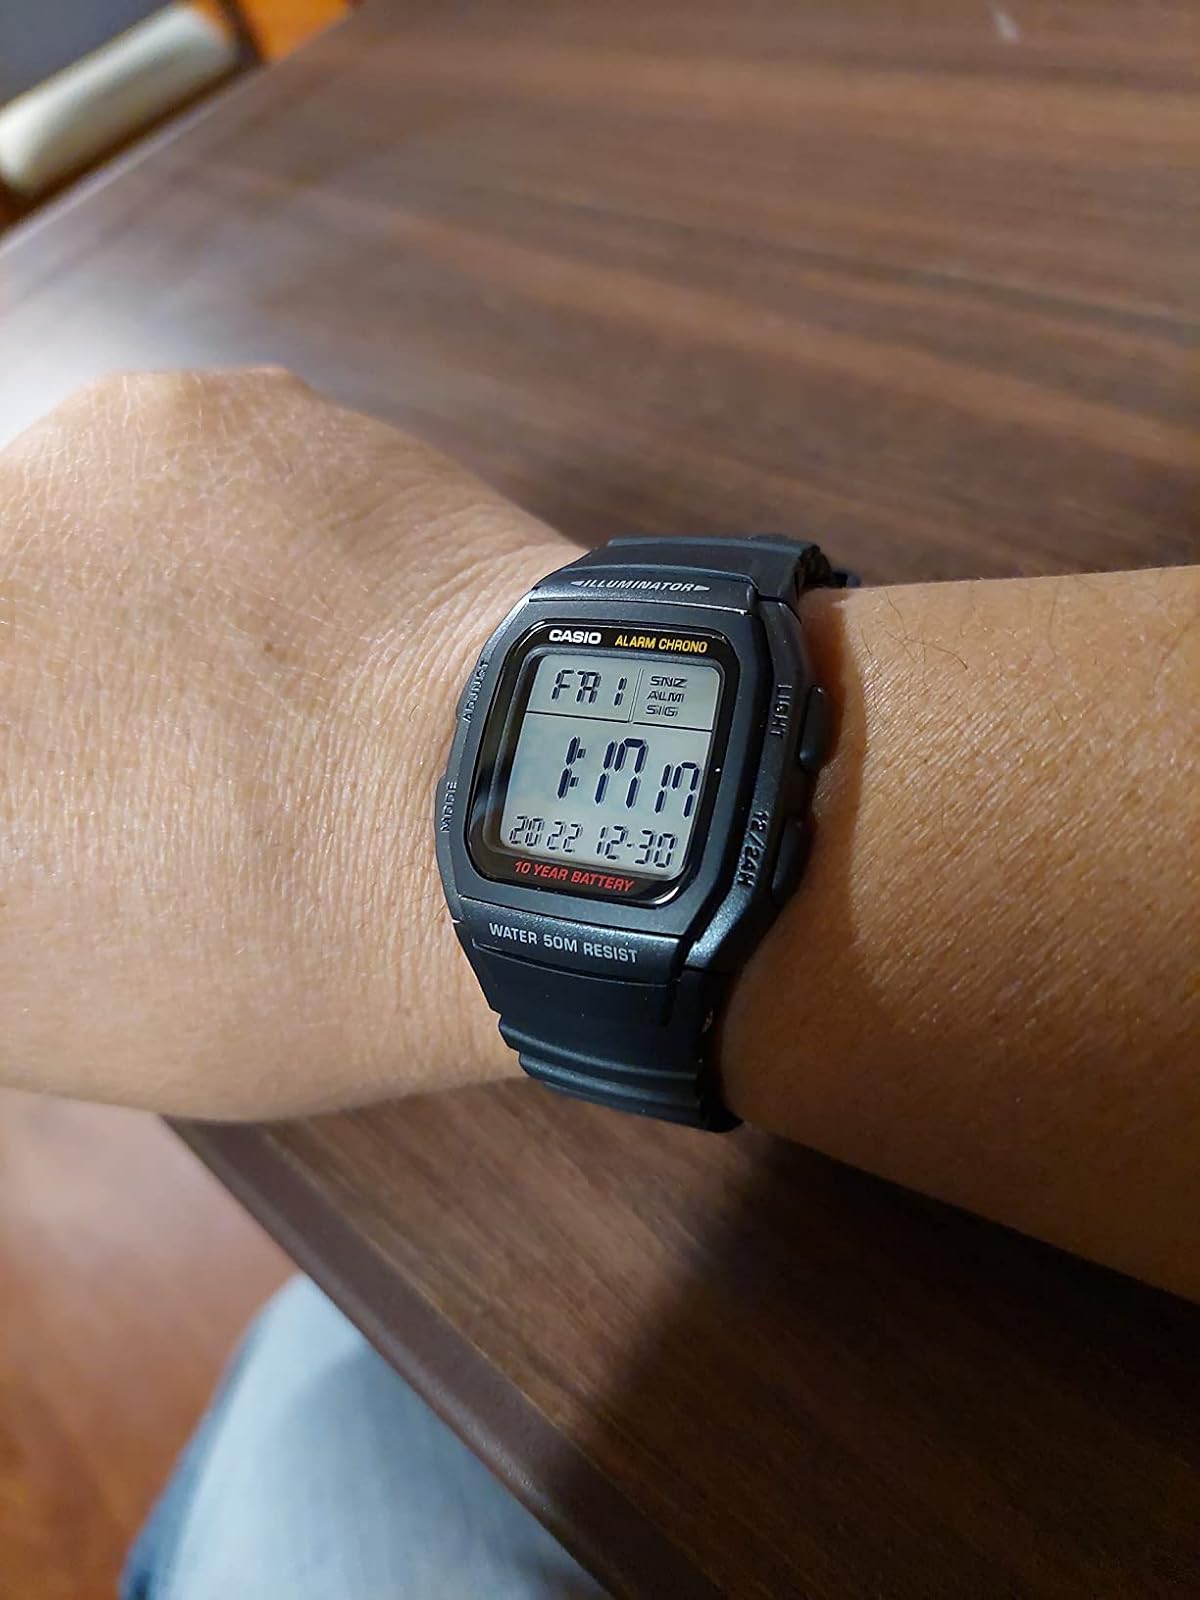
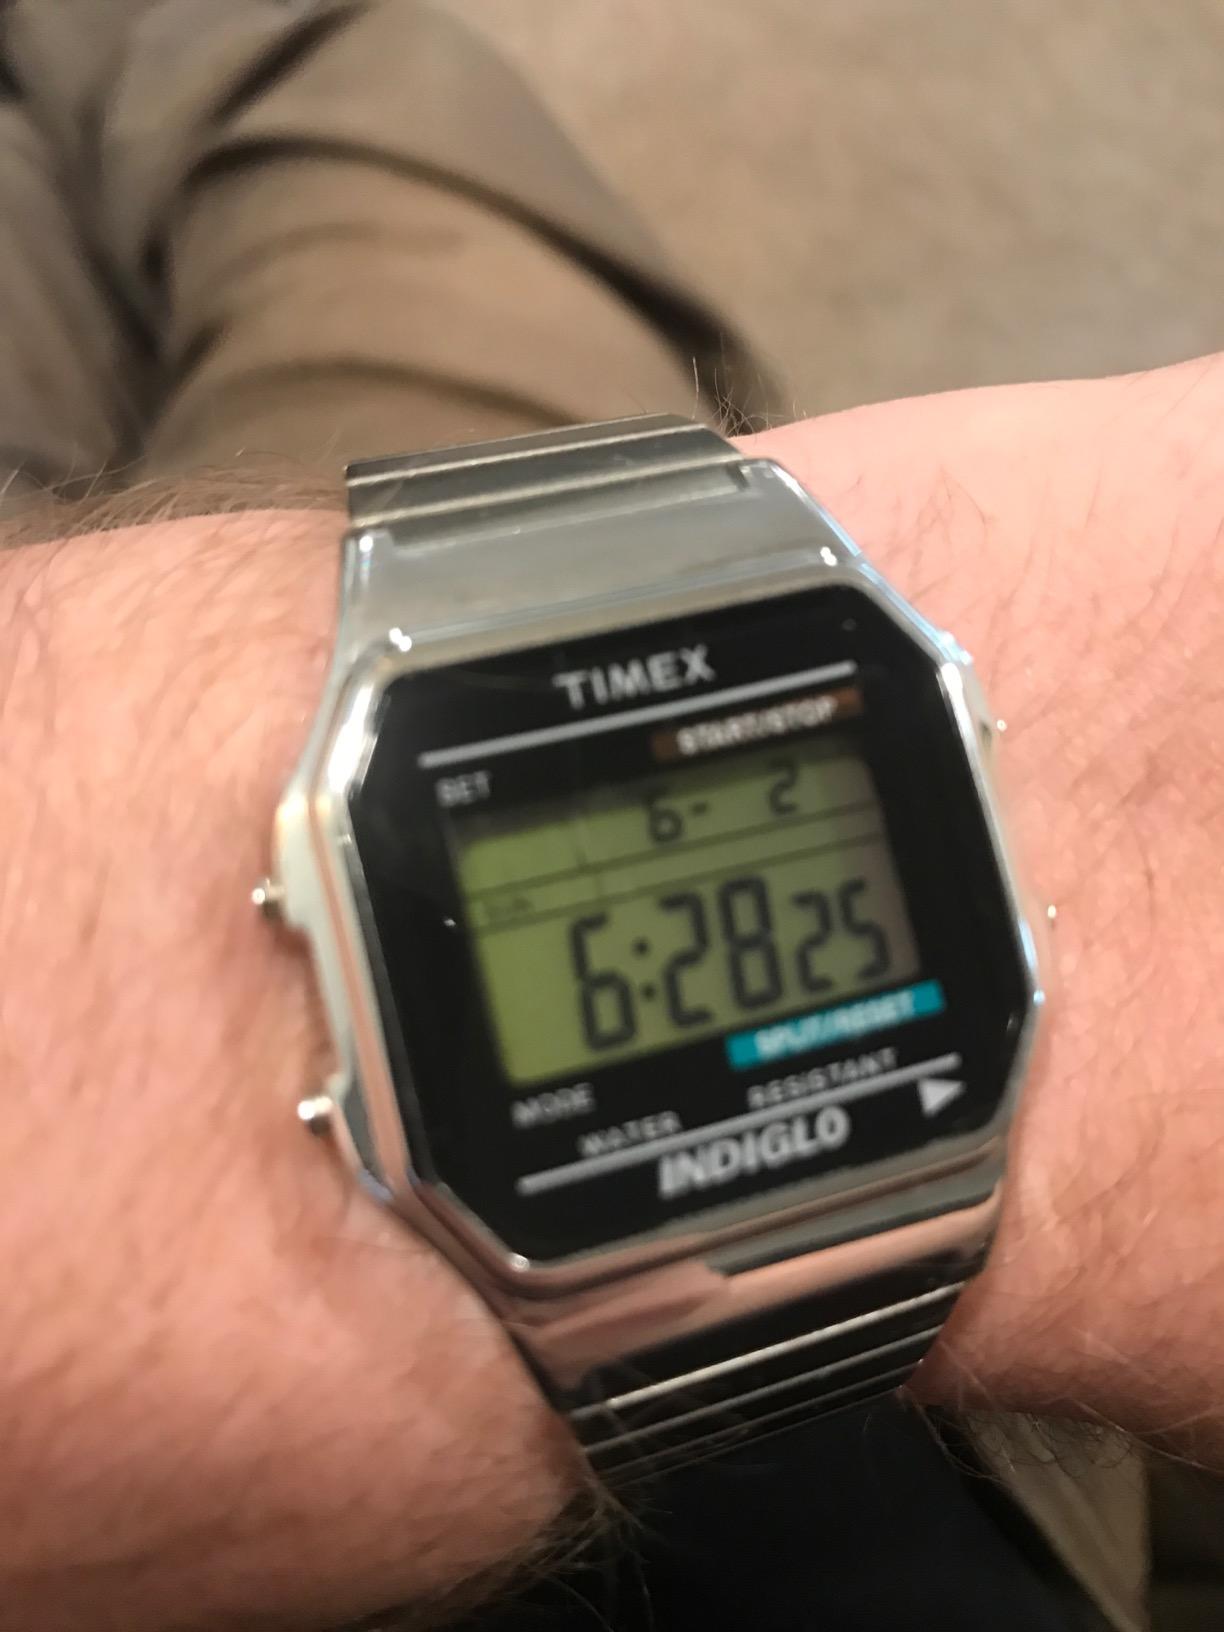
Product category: accessories_watch
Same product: no